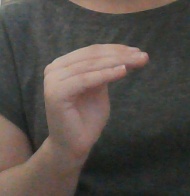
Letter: haa